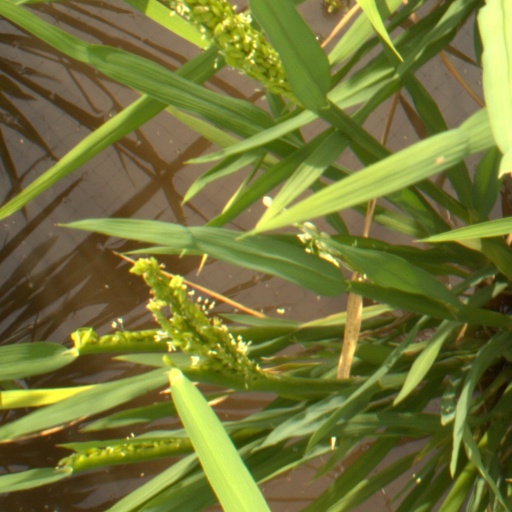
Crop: rice